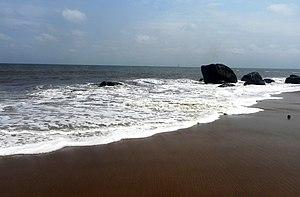
La plage de Kribi
L'Océan est un département du Cameroun situé dans la région du Sud. Son chef-lieu est Kribi.
Kribi est une communauté urbaine du Cameroun située dans le département de l'Océan et la région du Sud. C'est une importante station balnéaire connue pour ses plages de sable blanc et son port.